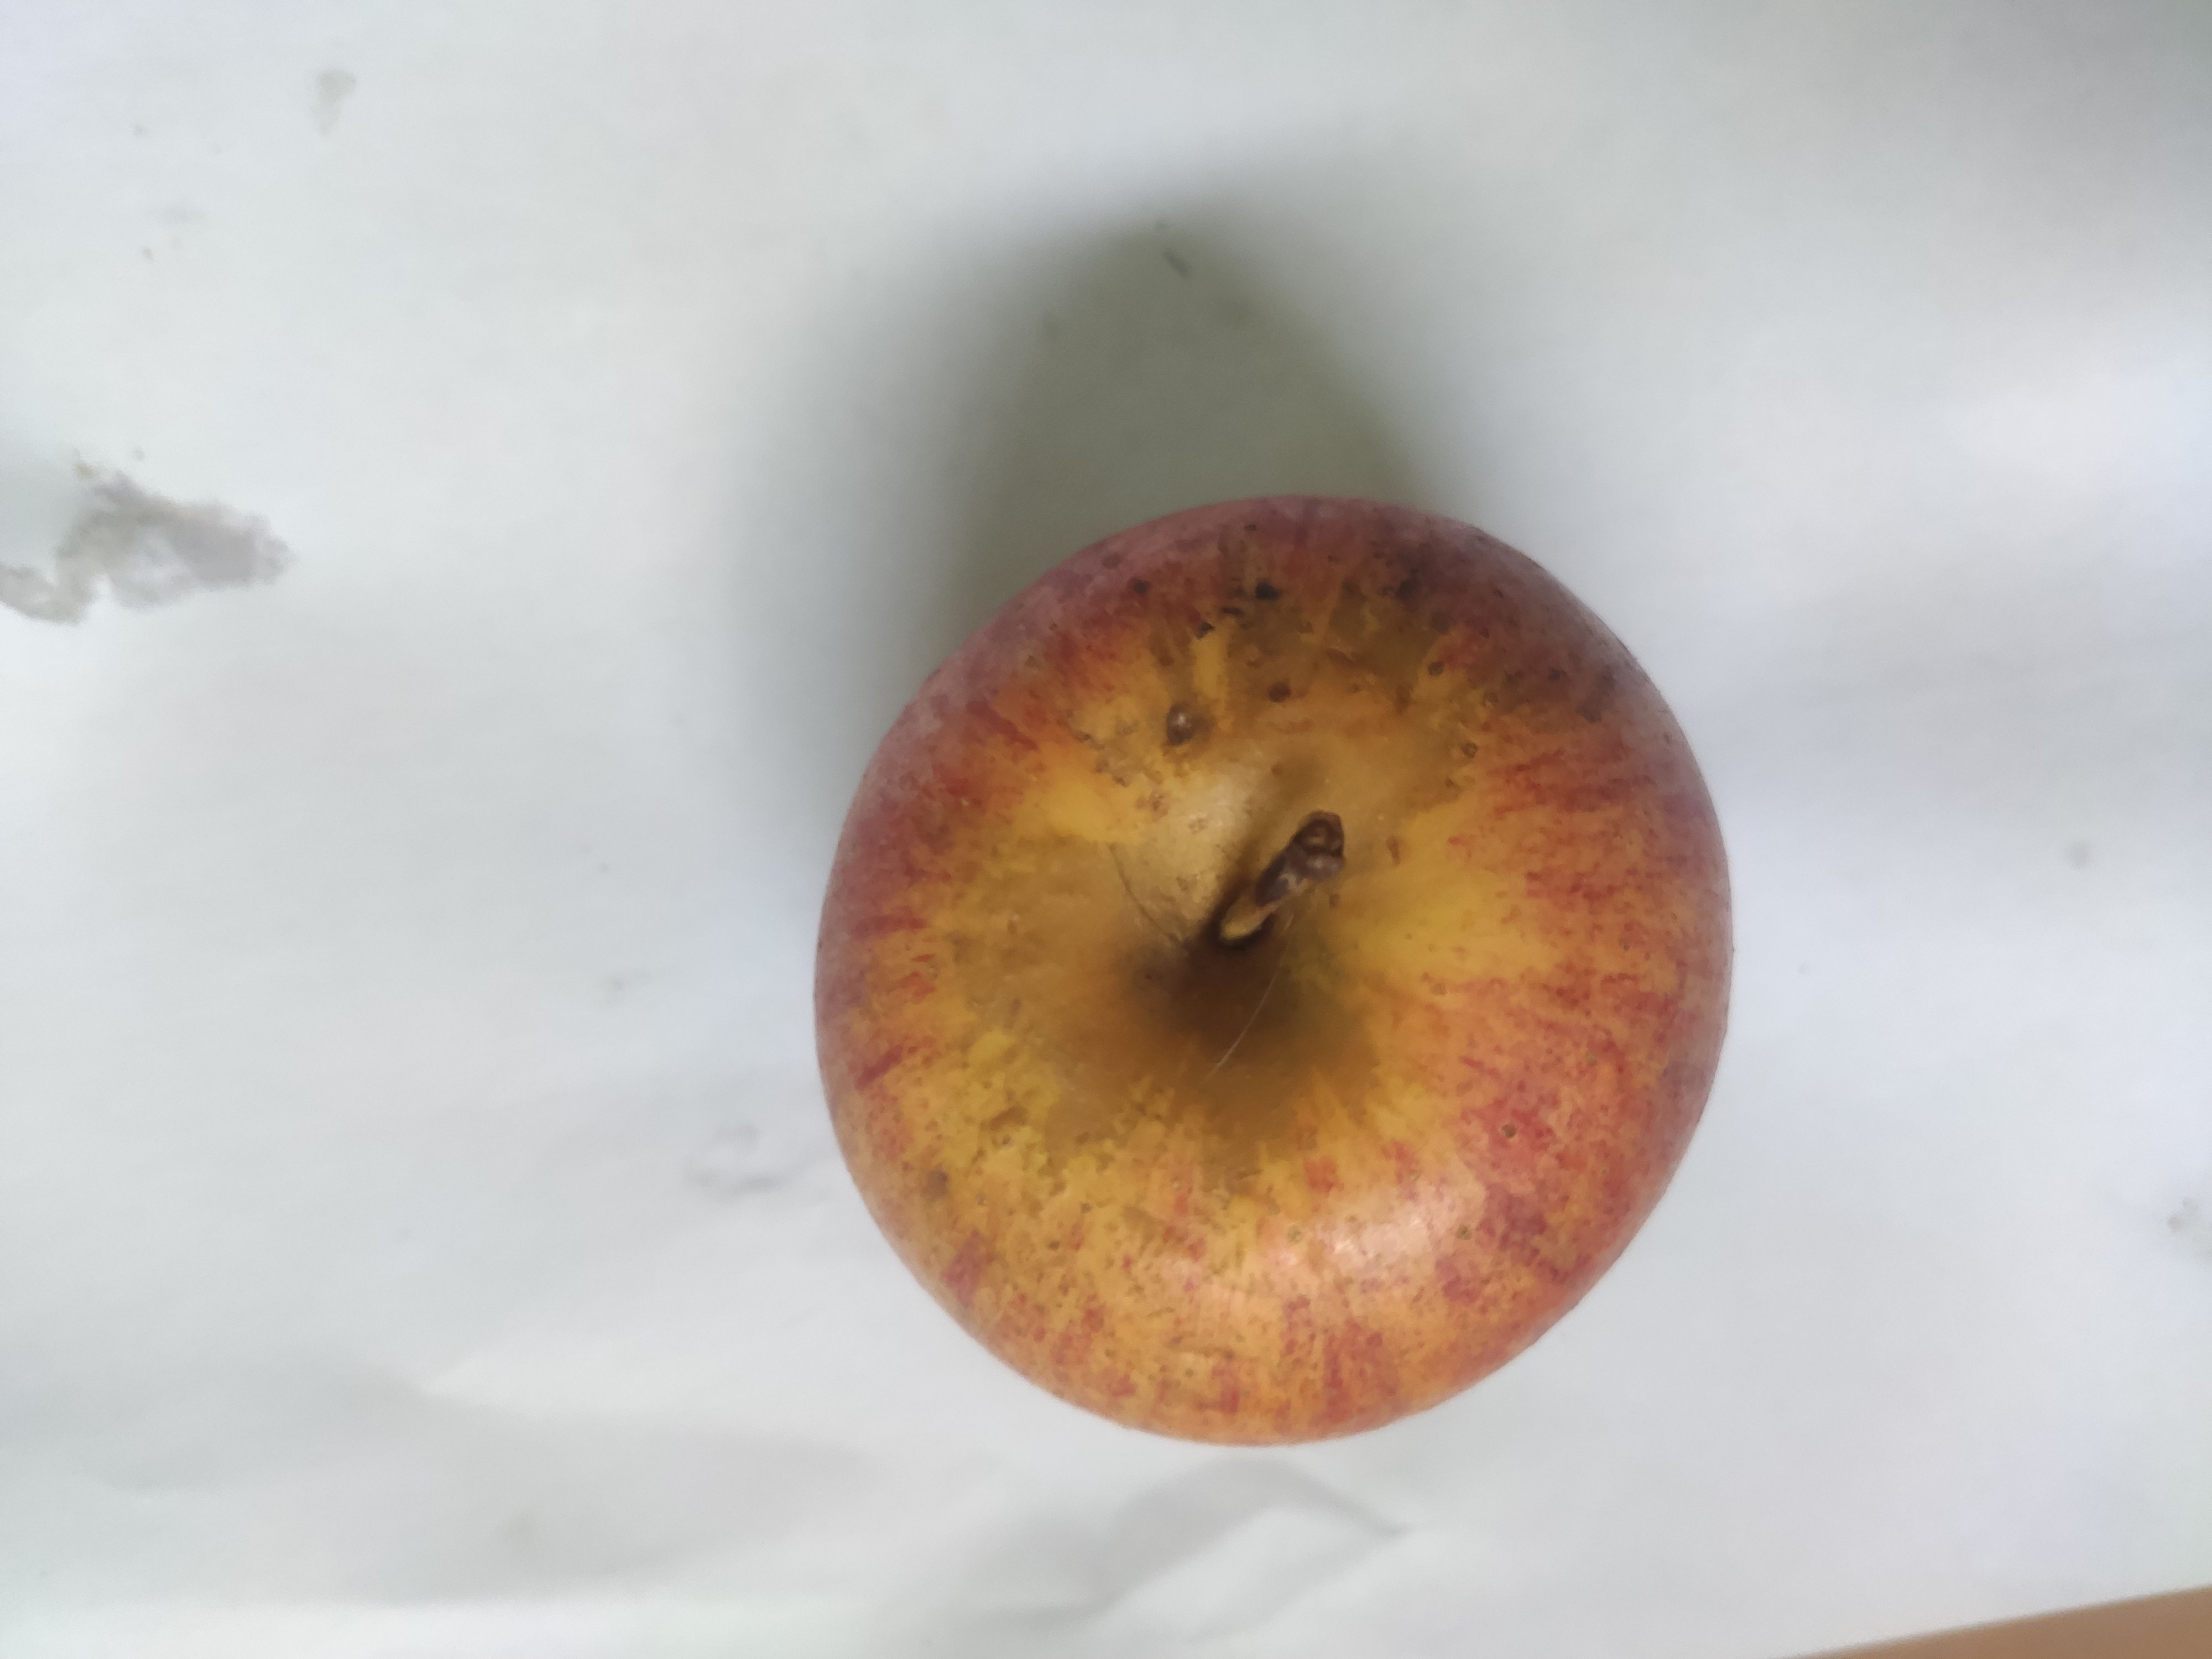
Fruit: apple
Grade: 3rd-grade